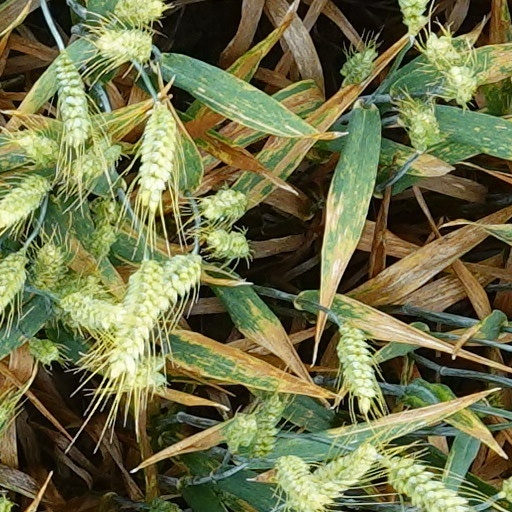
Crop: wheat